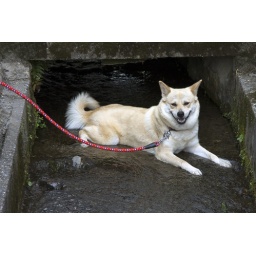
A dog resting in the water at the Philosophers Walk.